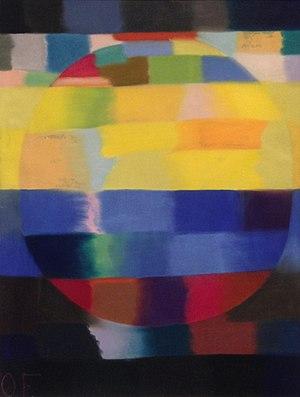
Otto Freundlich, né le 10 juillet 1878 à Stolp et mort le 9 mars 1943 au camp de concentration de Lublin-Majdanek, est un sculpteur et un peintre allemand.